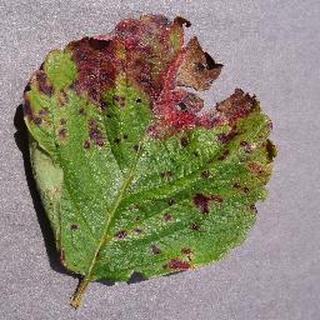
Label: strawberry_leaf_scorch